David ben Shimon

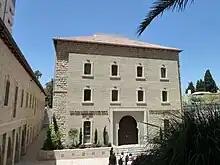
Building in Mahane Israel, now the North Africa Jewish Heritage Center.

David ben Shimon also known as Tzuf Devash and the Radvash (1826 – 5 December 1879) was a rabbi who headed the North African Jewish community of Jerusalem in the Old Yishuv. Ben Shimon established Mahane Israel, one of the early neighborhoods outside the Old City walls.